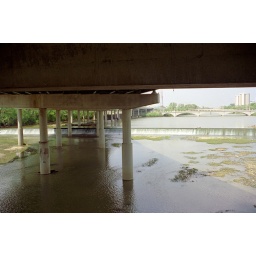
olentangy river - fifth avenue bridge under highway